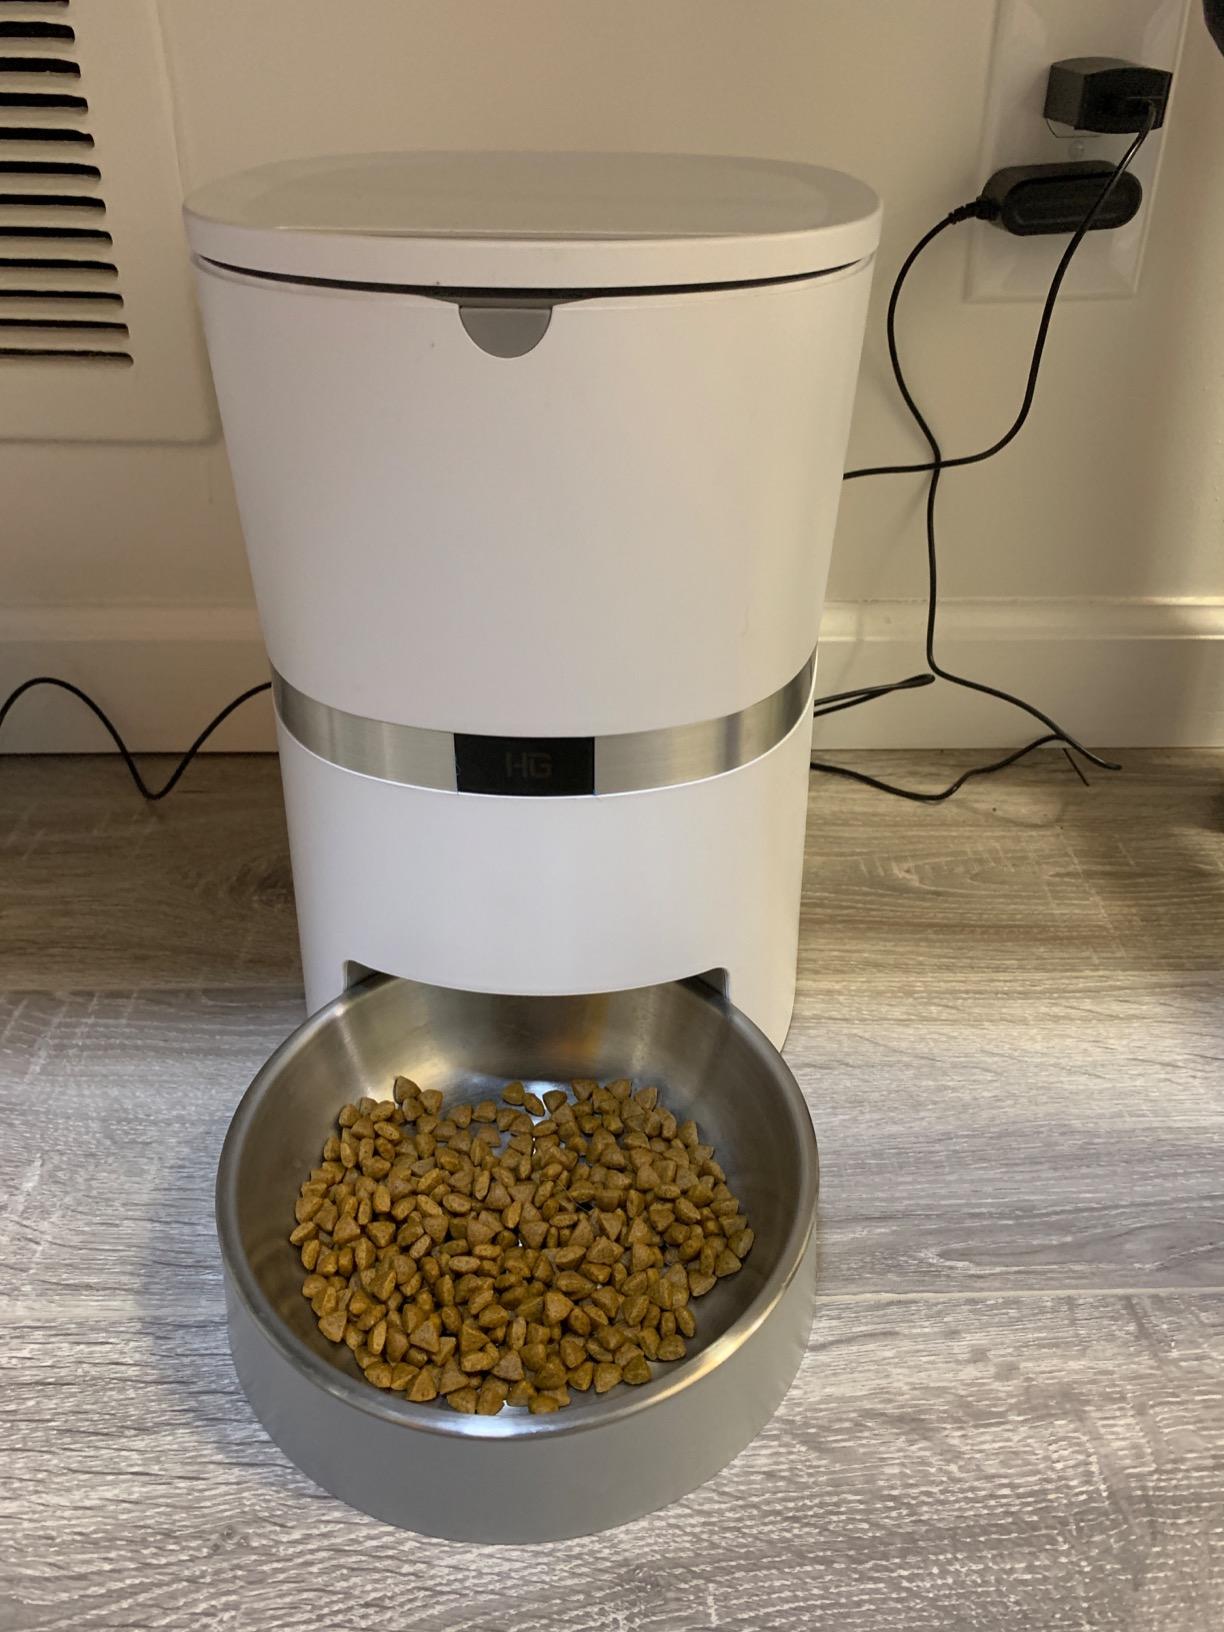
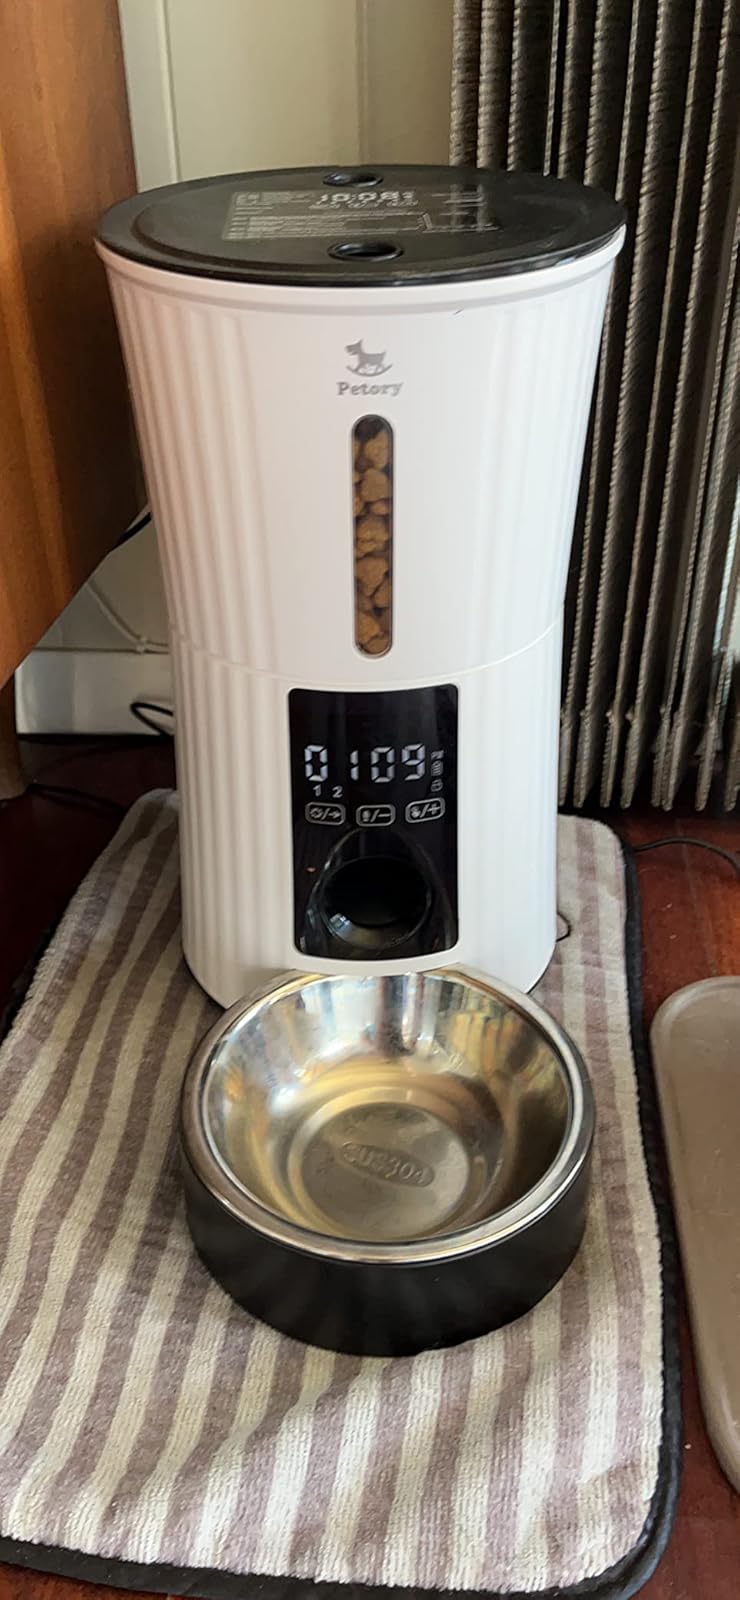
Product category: items_feeder
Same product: no